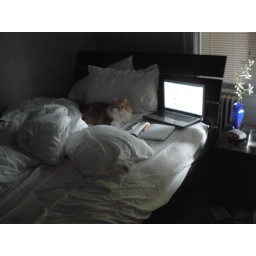
I lie in my bed with. my orange pen and. my orange cat and. i don't feel so alone. 7.23.2009